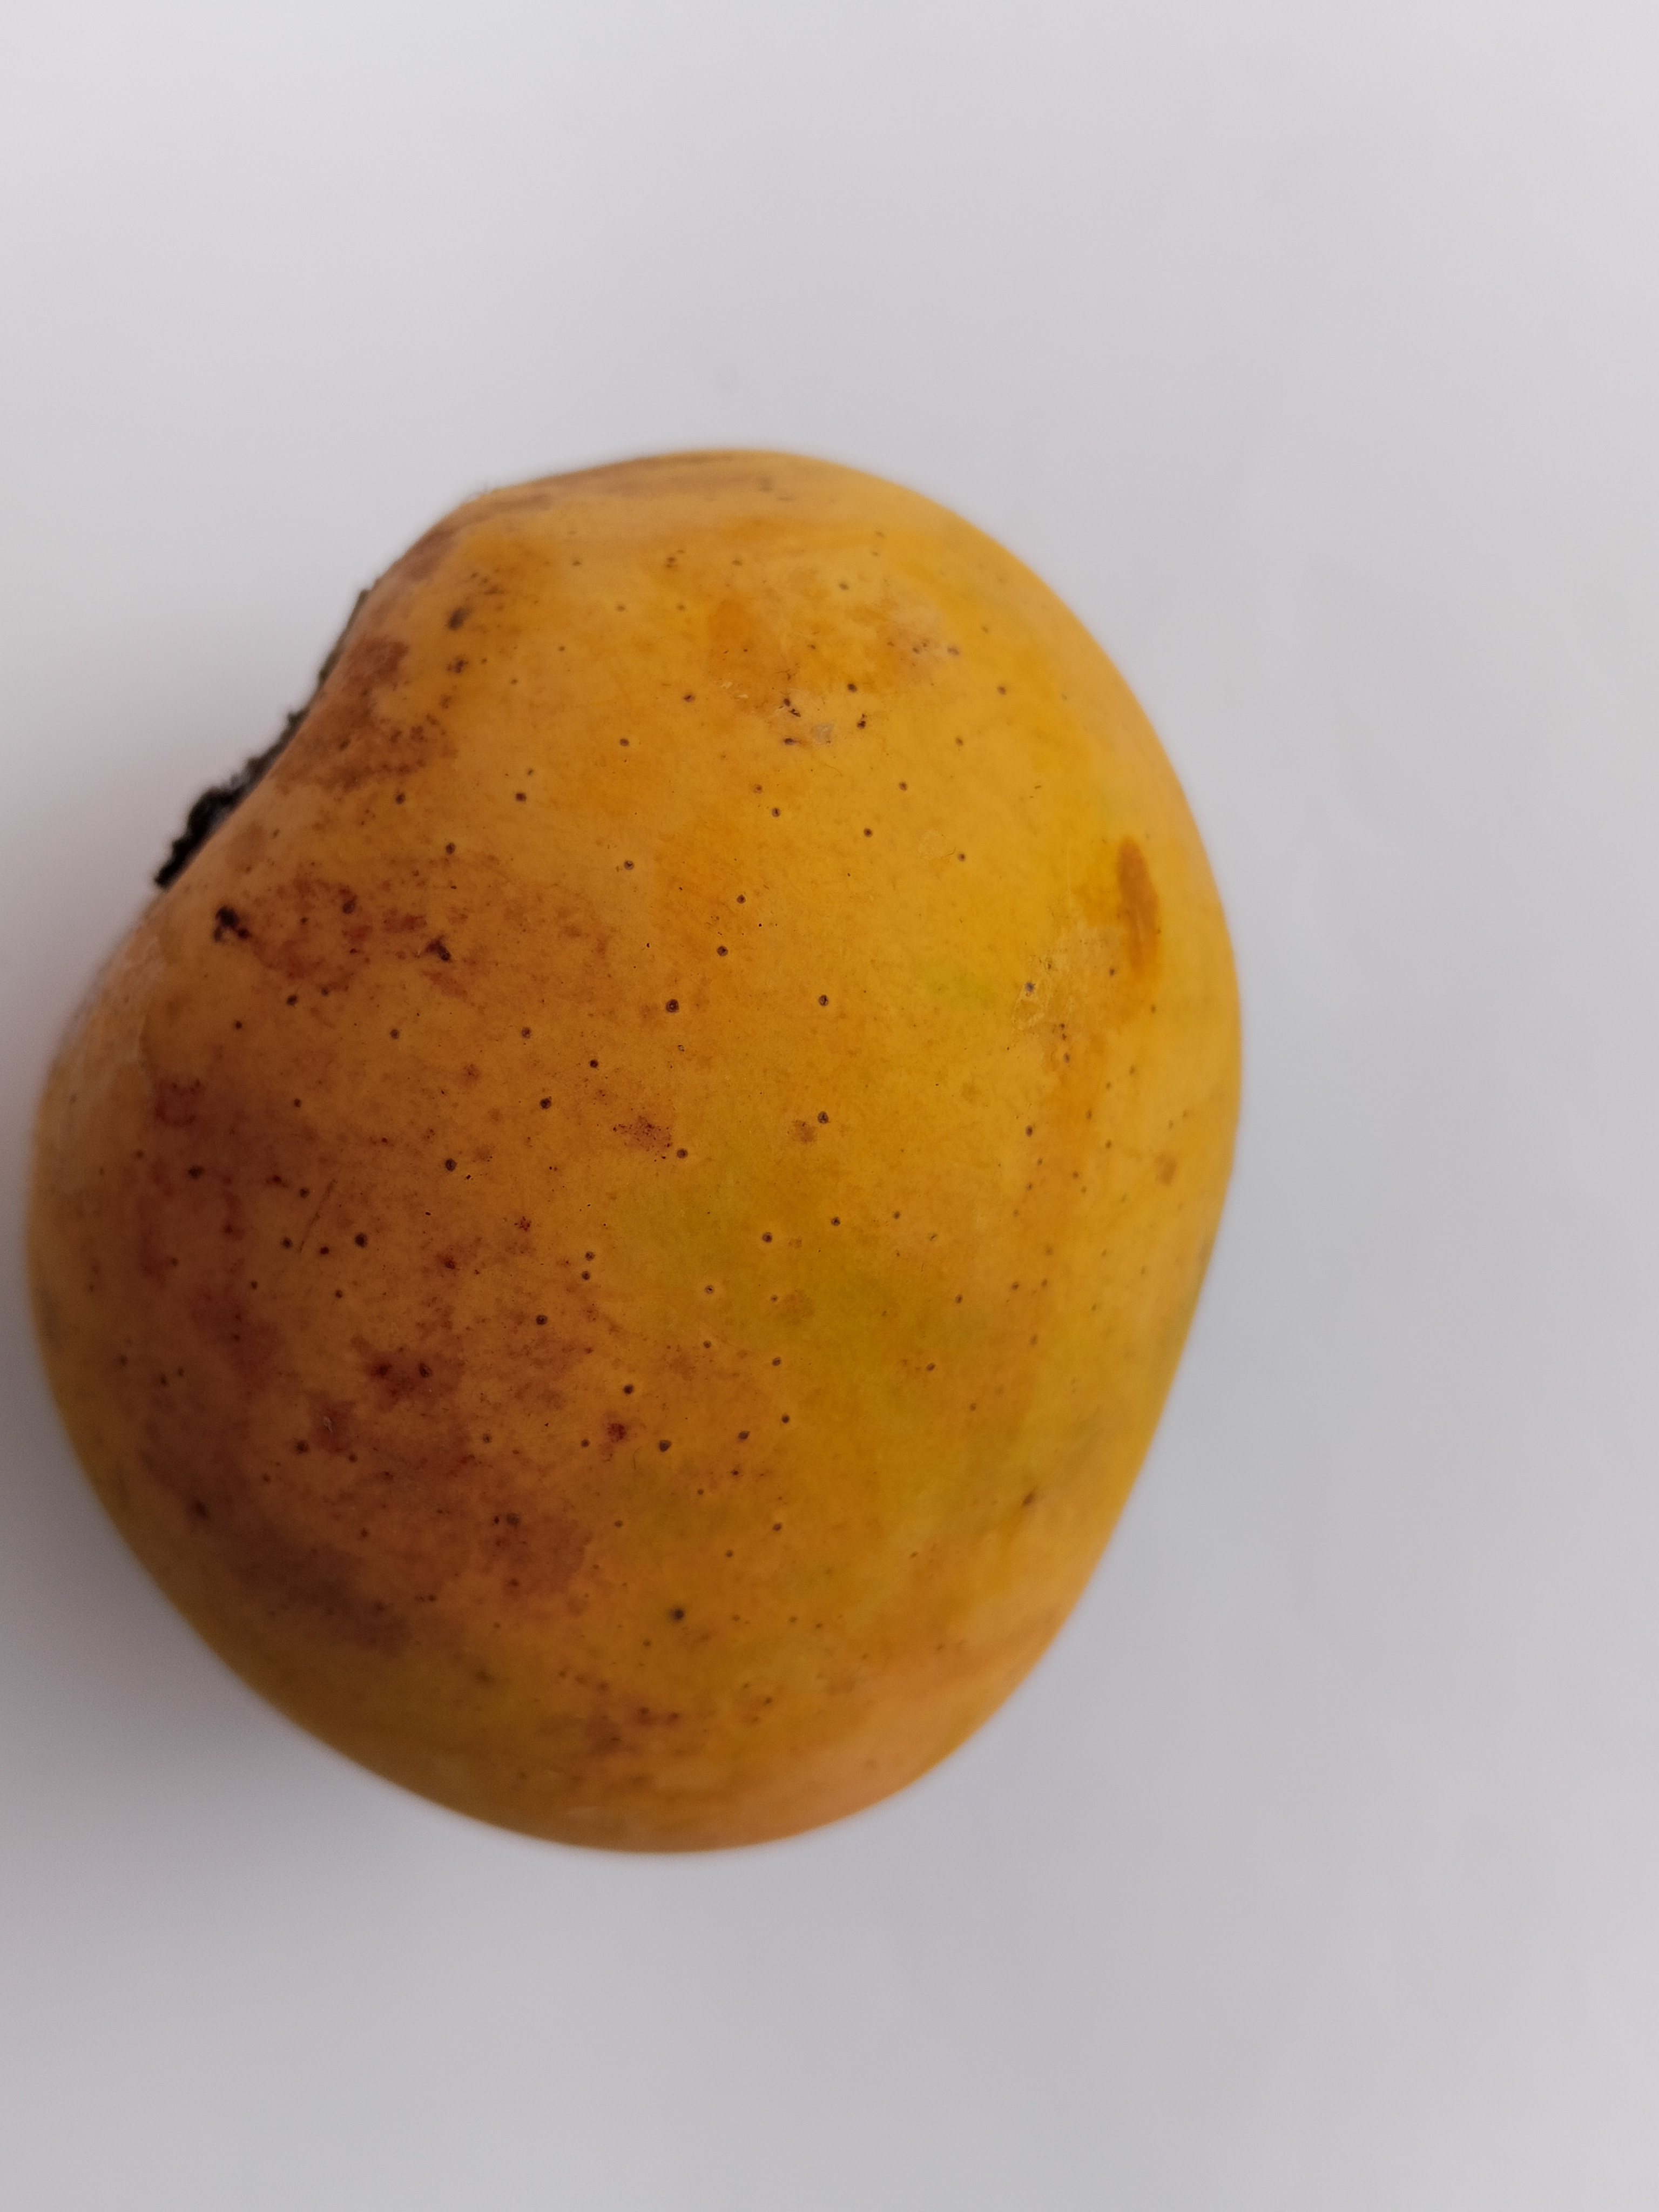
Mango variety: Sundari